Corps of Royal New Zealand Engineers

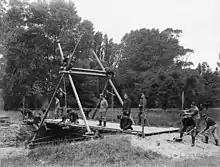
Canterbury Engineer Volunteers constructing a bridge, c. 1900

The first New Zealand European military engineering unit was an 82 man militia detachment employed as pioneers during the Flagstaff War in 1845-1846. It would be twenty years until the concept of military engineering was revisited by the colonial forces with the formation of the Volunteer Force in 1865. By the 1880s there were five volunteer engineer corps, including a torpedo corps ("torpedo" referred to undersea mines at this time). The engineers were disbanded in 1883, as adequate training could not be provided, but the Russian Scare of 1885 placed a new emphasis on costal fortifications and the engineer corps were revived.